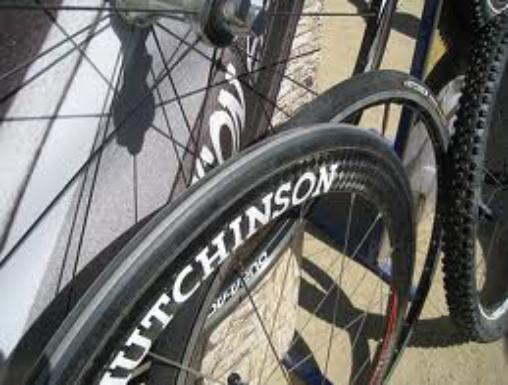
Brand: hutchinson tires
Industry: Transportation